Barbary stag

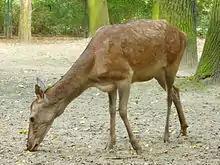
A female (hind) at Tierpark Berlin

The Barbary stag is smaller than the typical red deer. Its body is dark brown with some white spots on its flanks and back. The antlers lack the bez (second) tine.